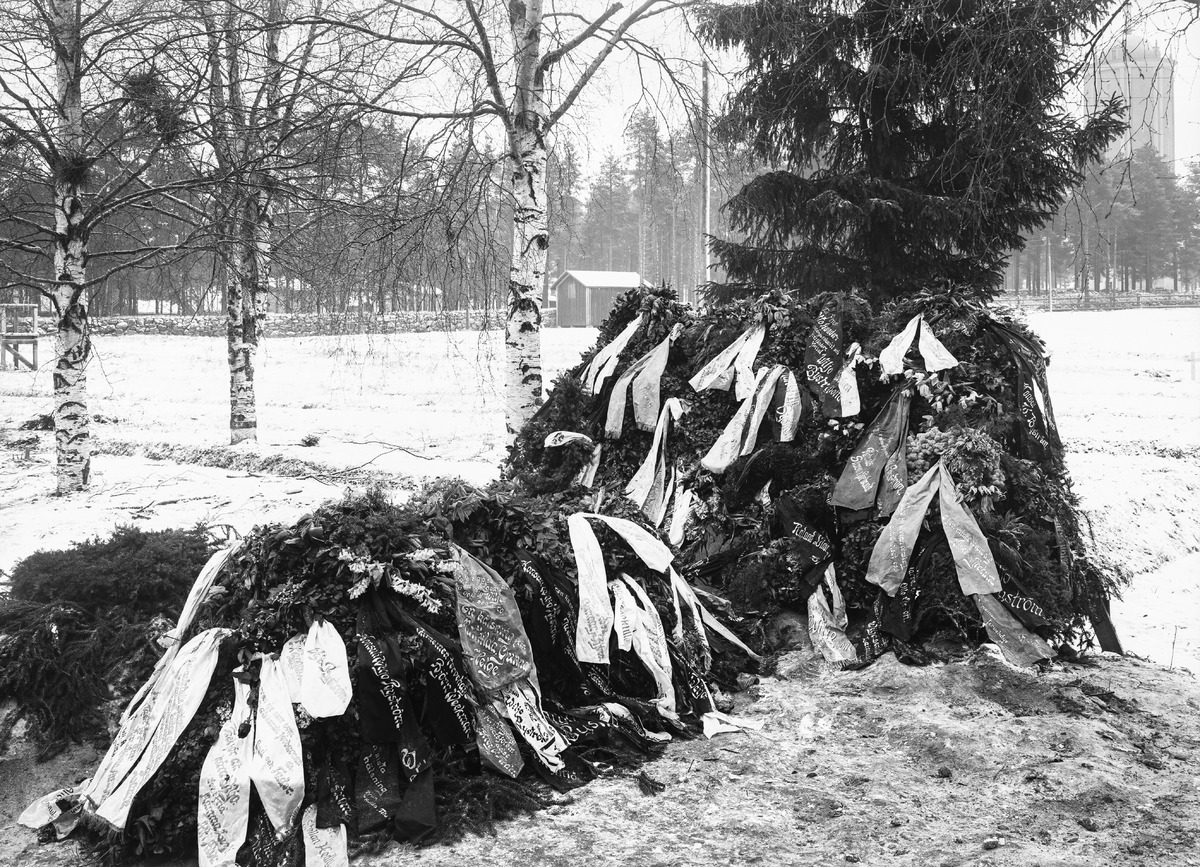
Konsuli Viljo Byströmin hautakumpu
Consul Viljo Byströmäs burial mound
sisällön kuvaus: Konsuli Viljo Byströmin hautakumpu kukkalaitteineen 22.12.1932. content description: Consul Viljo Byström's burial mound with garlands on December 22, 1932.
Vuosi: 1932
Paikka: , Suomi, Suomi
Aiheet: yleiskuva; konsulit; hautajaiset; seppeleet; hautausmaat; burial; cemetery; consul; Garland; grave